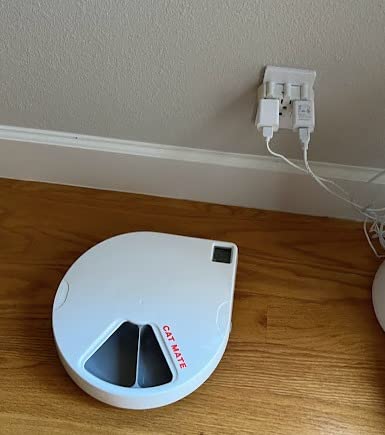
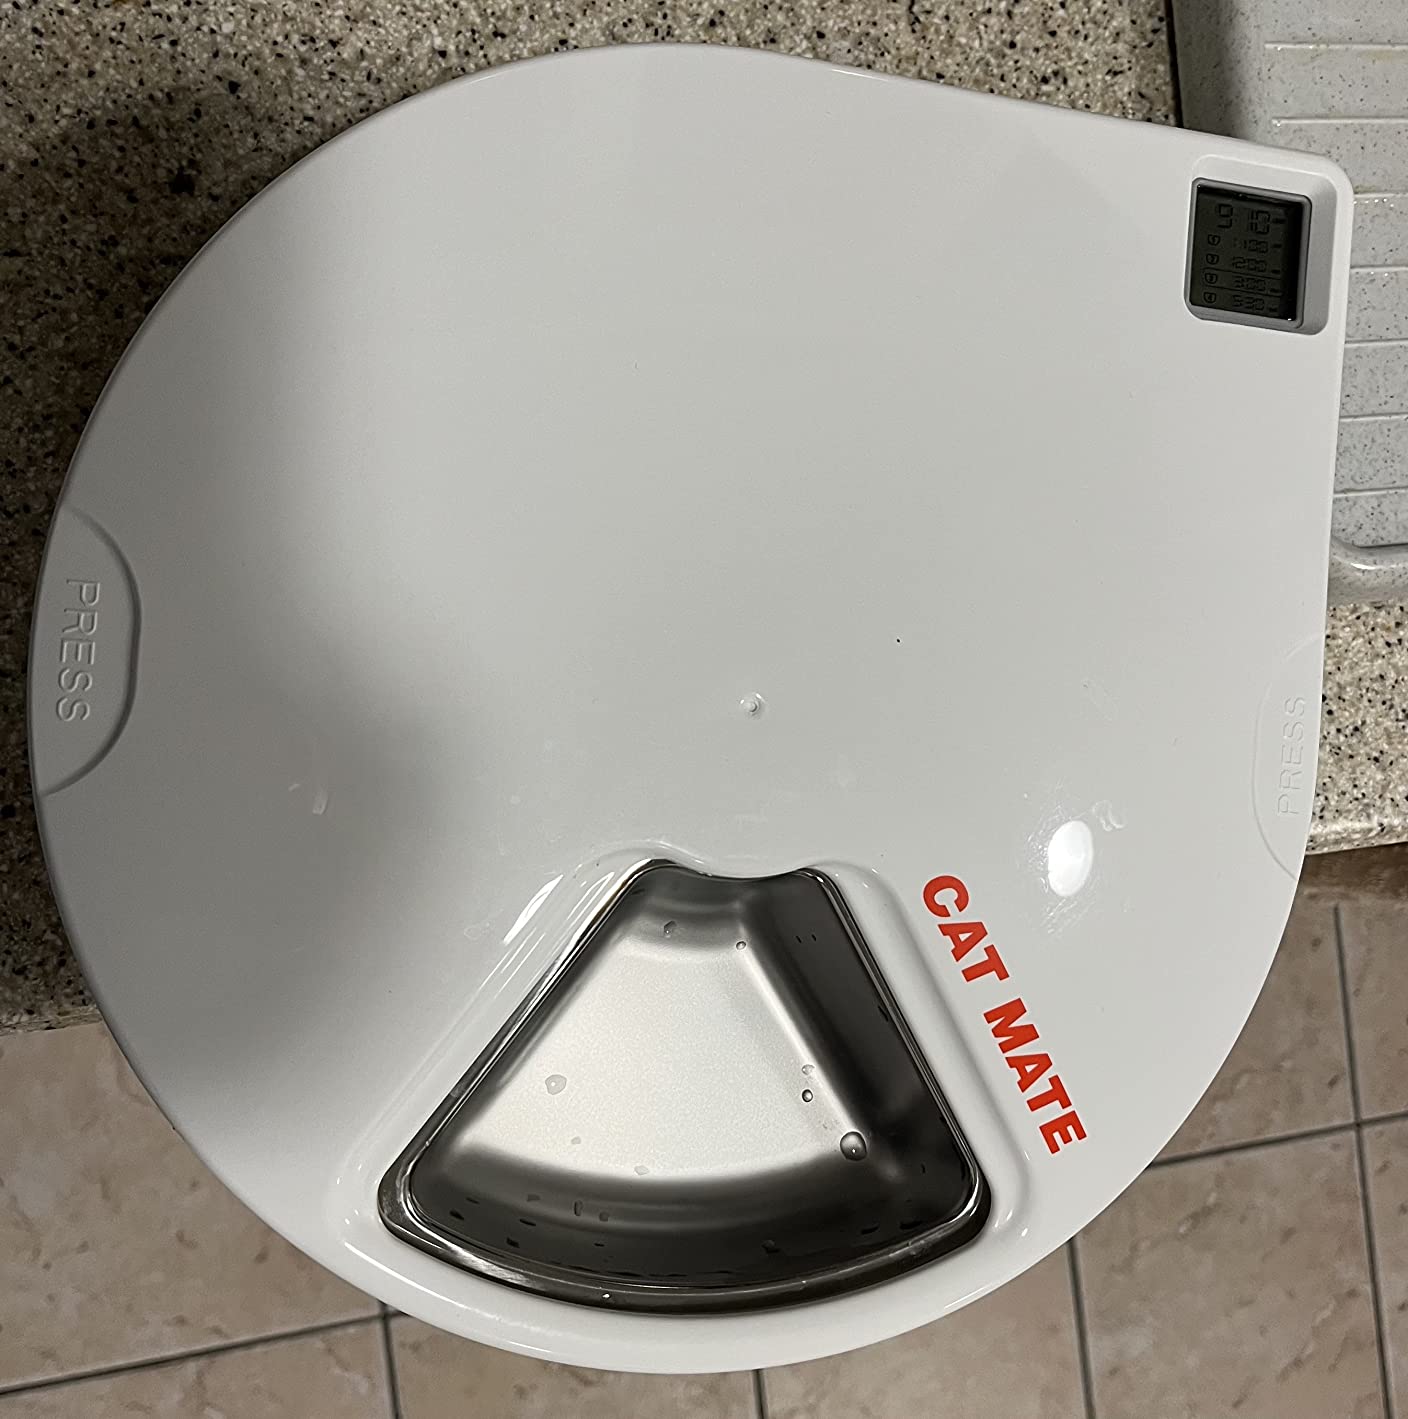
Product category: items_feeder
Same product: yes